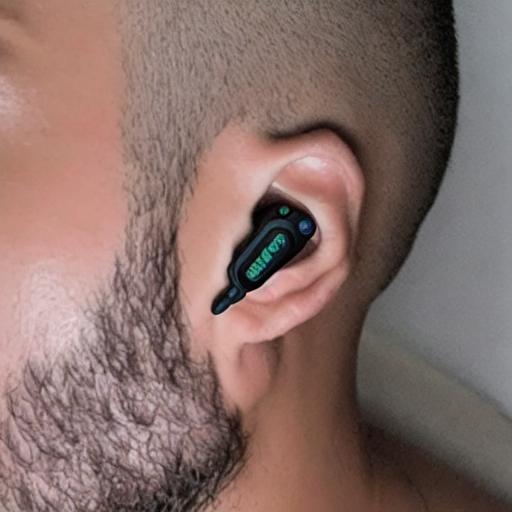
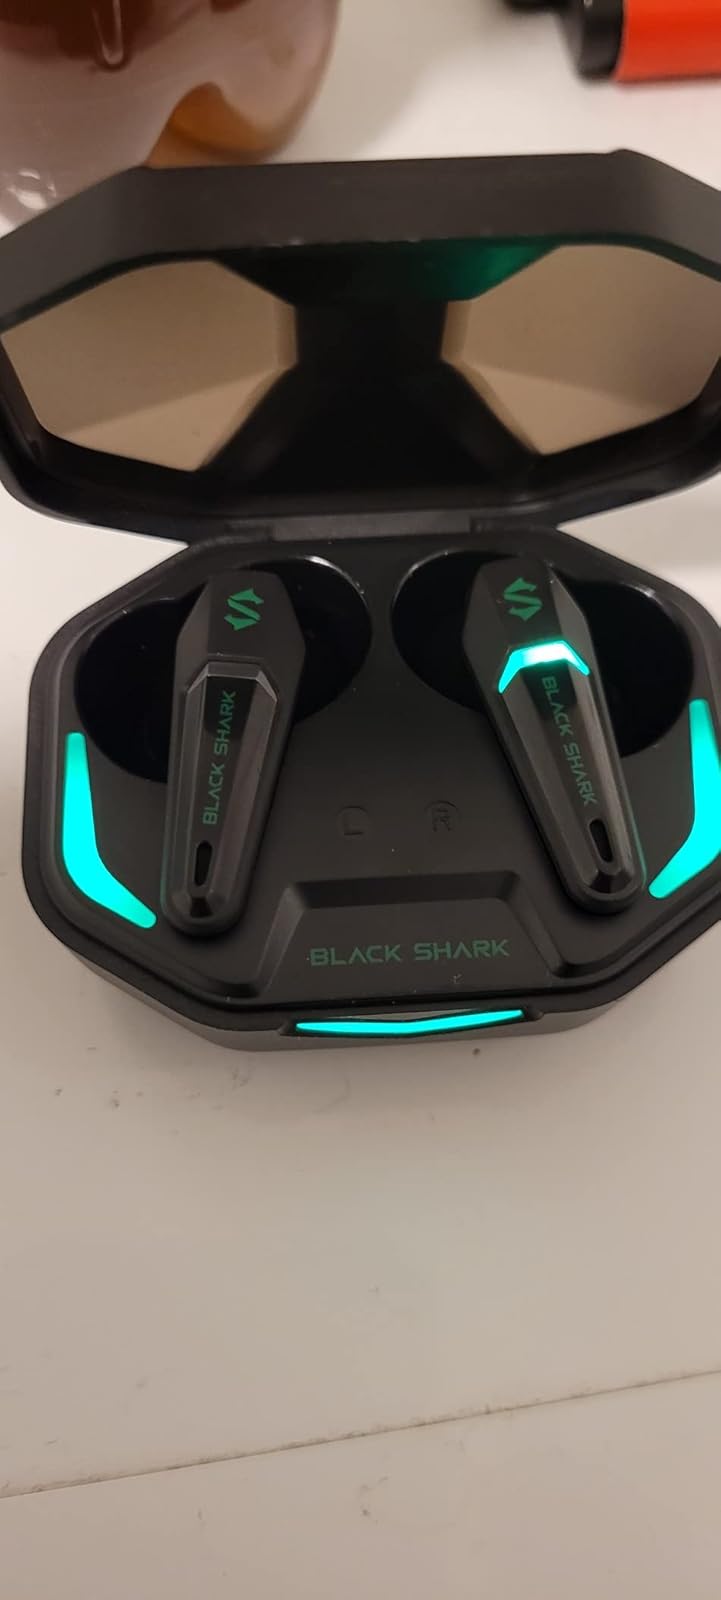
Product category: earbuds
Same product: no